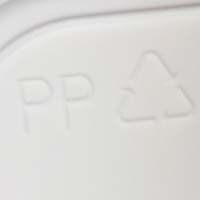
Plastic recycling code class: 5_polypropylene_PP